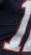
Number: 1